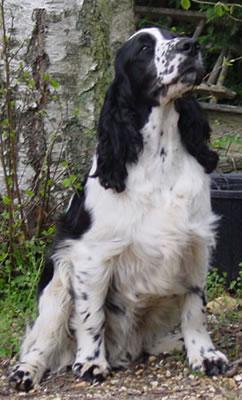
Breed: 276-n000112-English_springer